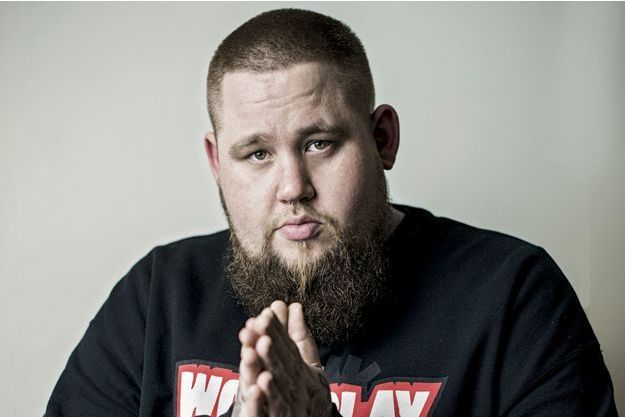
Gender: men